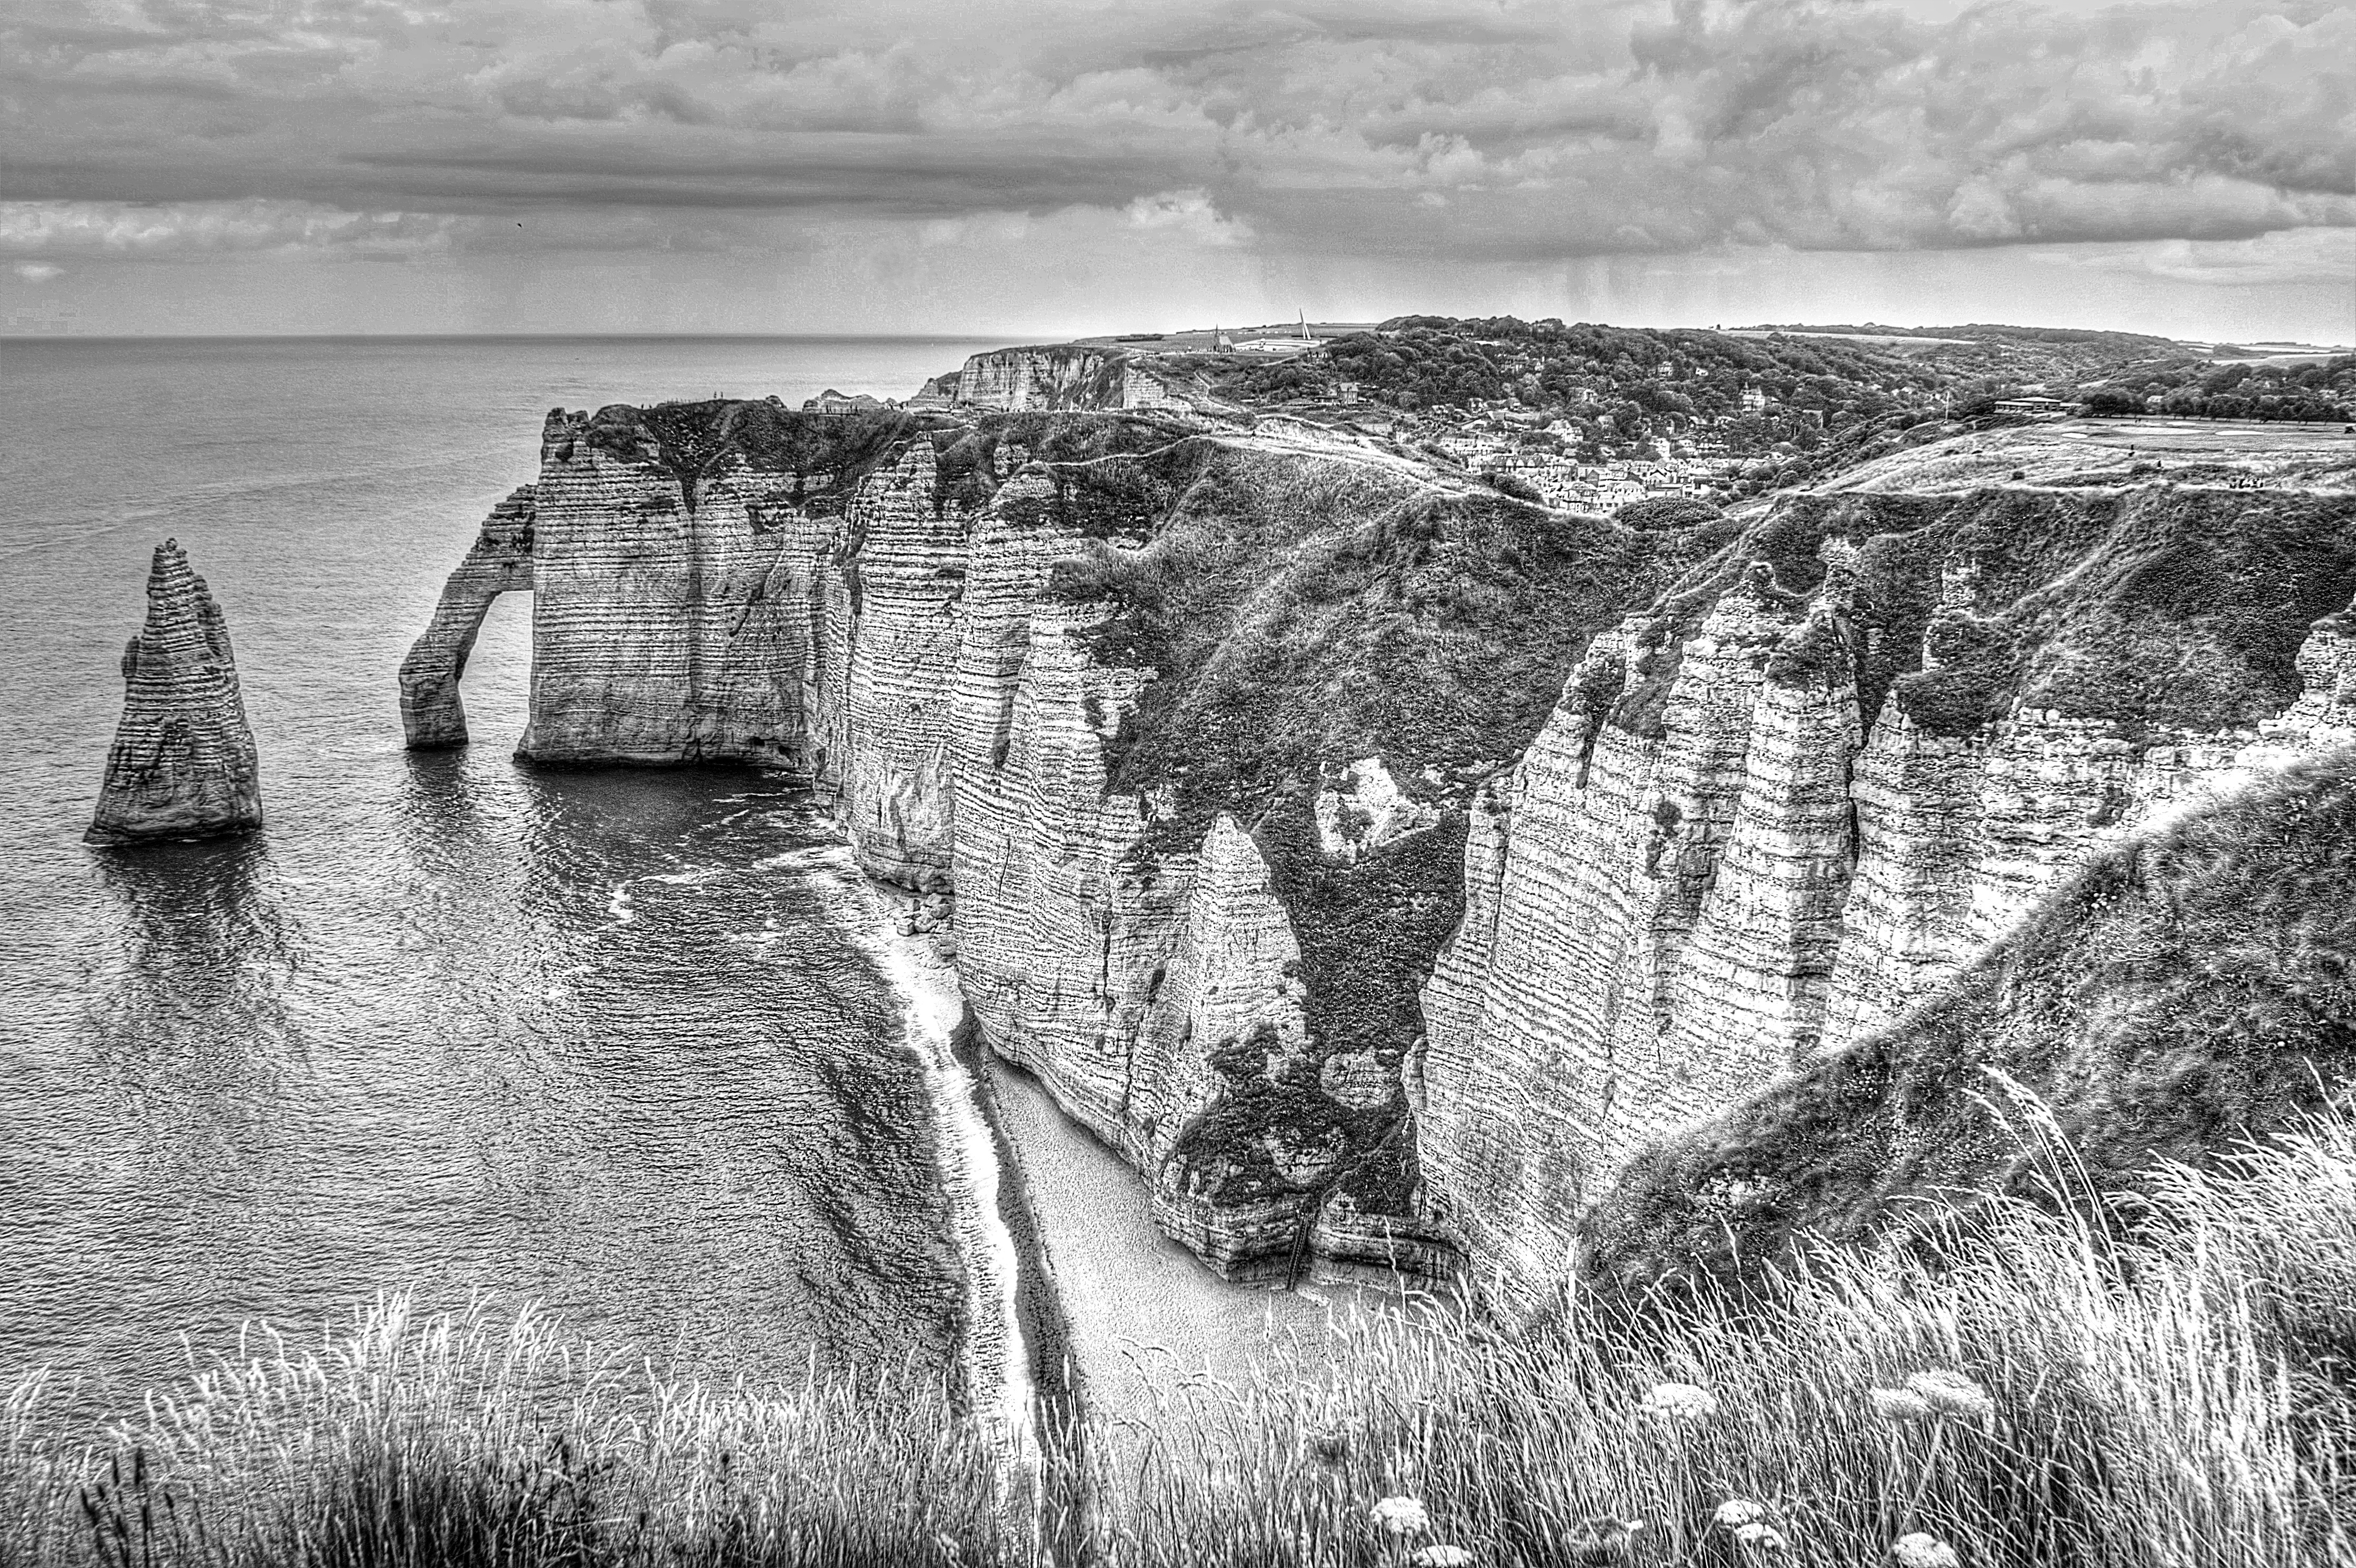
beach, landscape, sea, coast, water, nature, rock, ocean, black and white, white, bridge, photography, tourist, cliff, france, black, monochrome, tourism, terrain, erosion, stone arch, picturesque, limestone, normandy, roche, etretat, monochrome photography, mecca, creuse, maneporte